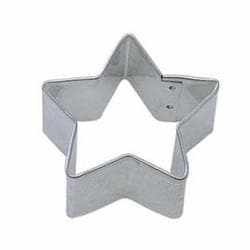
2" Star Cookie Cutter | Bakell
Bakell ® Carries a wide range of Cookie Cutters for all occasions; perfect for cookie dough, fondant, gum paste or even crafting projects! Use to imprint fondant for colorful cake embellishments. The durable stainless steel construction allows for quick, neat cuts through the dough or other products & easy cleaning! *Our Cookie Cutters are perfect for Professional and Home Bakers alike! Package Includes: 1 High Quality Stainless Steel Cookie Cutter Bakell ® constantly strives for great quality, superior customer service, fast shipping and the lowest prices online! All orders are shipped within 1 business day from our Southern California Distribution Office!
Brand: Cookie Cutter
Category: Home & Garden > Kitchen & Dining > Kitchen Tools & Utensils > Cookie Cutters